William (The X-Files)

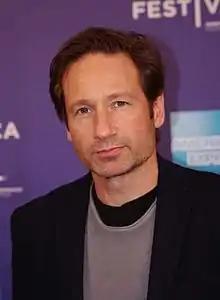

The story for "William" was written by former series co-star David Duchovny, series creator Chris Carter, and executive producer Frank Spotnitz; the screenplay was written solely by Carter, and the entry was directed by Duchovny. "William" marked the return of David Duchovny, in some capacity, to the series, after his departure following the eighth season finale "Existence". After Carter and Spotnitz approached Duchovny to return to the series in a behind-the-camera capacity, he surprised them by offering to appear in the episode also. However, after it was confirmed that the series would not continue into a tenth season, he re-negotiated to reprise the role of Fox Mulder in the series finale instead of "William". Nevertheless, he does make a cameo appearance in the episode, appearing as a reflection in Scully's eye.